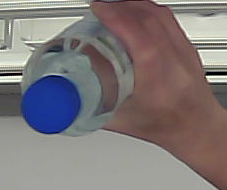
Product: nestle_water